Coat of arms of Pomerania

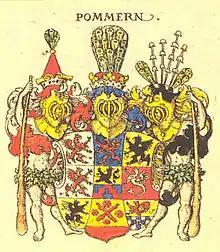
The coat of arms of the Duchy of Pomerania depicted in the illustration from 1605 by Johann Siebmacher.

In the final years of Bogislaw X's reign, the coat of arms with nine fields had been introduced. Despite it, it began being popularly used after his death, during the reign of dukes George I, and Barnim XI, who were crowned in 1523. One of oldest known appearances of the symbol is the 1524 document confirming the town privileges of Greifswald. The oldest known depiction of the coat of arms with the authentic colours is contained within "Croÿ-Teppich", a tapestry made in 1554 by Peter Heymans. Another notable surviving depiction of the coat of arms is the sculpture at the wall of the Pudagla Manor House in Pudagla, Germany.